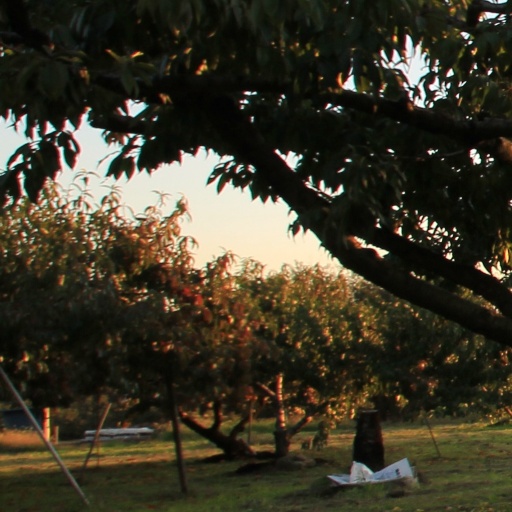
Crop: grape